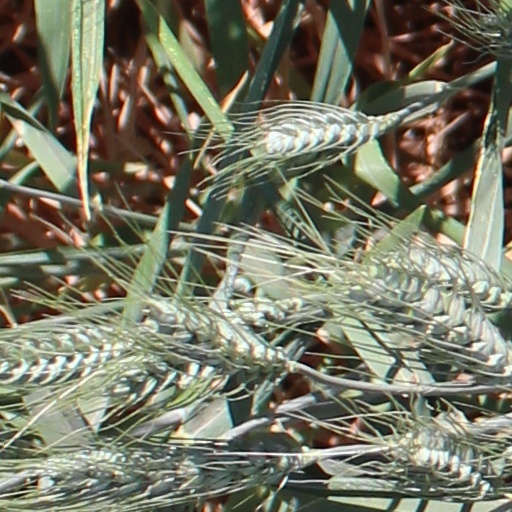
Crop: wheat